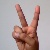
The image shows a hand gesture representing the letter 'V' in Indian Sign Language.